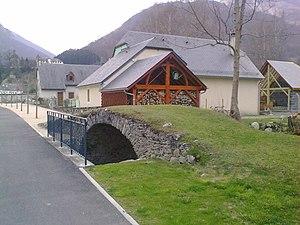
Arrens France
Arrens-Marsous est une commune française située dans le département des Hautes-Pyrénées, en région Occitanie associant deux villages, Arrens et Marsous. Elle appartient selon l'INSEE à la banlieue de l'unité urbaine d'Argelès-Gazost, petite agglomération d'environ 7 000 habitants.